William Talbot, 1st Earl Talbot

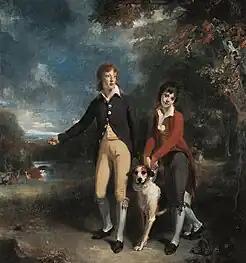
Portrait of Charles (1777–1849) and John Chetwynd-Talbot (1779–1825), Thomas Lawrence, painted in 1793

Talbot had married Mary, daughter and heir of Adam de Cardonnel, secretary to the Duke of Marlborough, on 21 February 1733, at St George, Hanover Square. With his wife Talbot had two children, a daughter, Cecil, and a son, who predeceased him. He had an affair with Frances Somerset, Duchess of Beaufort (born 14 August 1711 – died 16 February 1750), wife of Henry Scudamore-Somerset, 3rd Duke of Beaufort which led to the Beauforts' divorce in 1743. Talbot and his wife had separated as a result of this in 1742. On Talbot's character, Horace Walpole, as quoted by Eveline Cruickshanks, wrote of him: